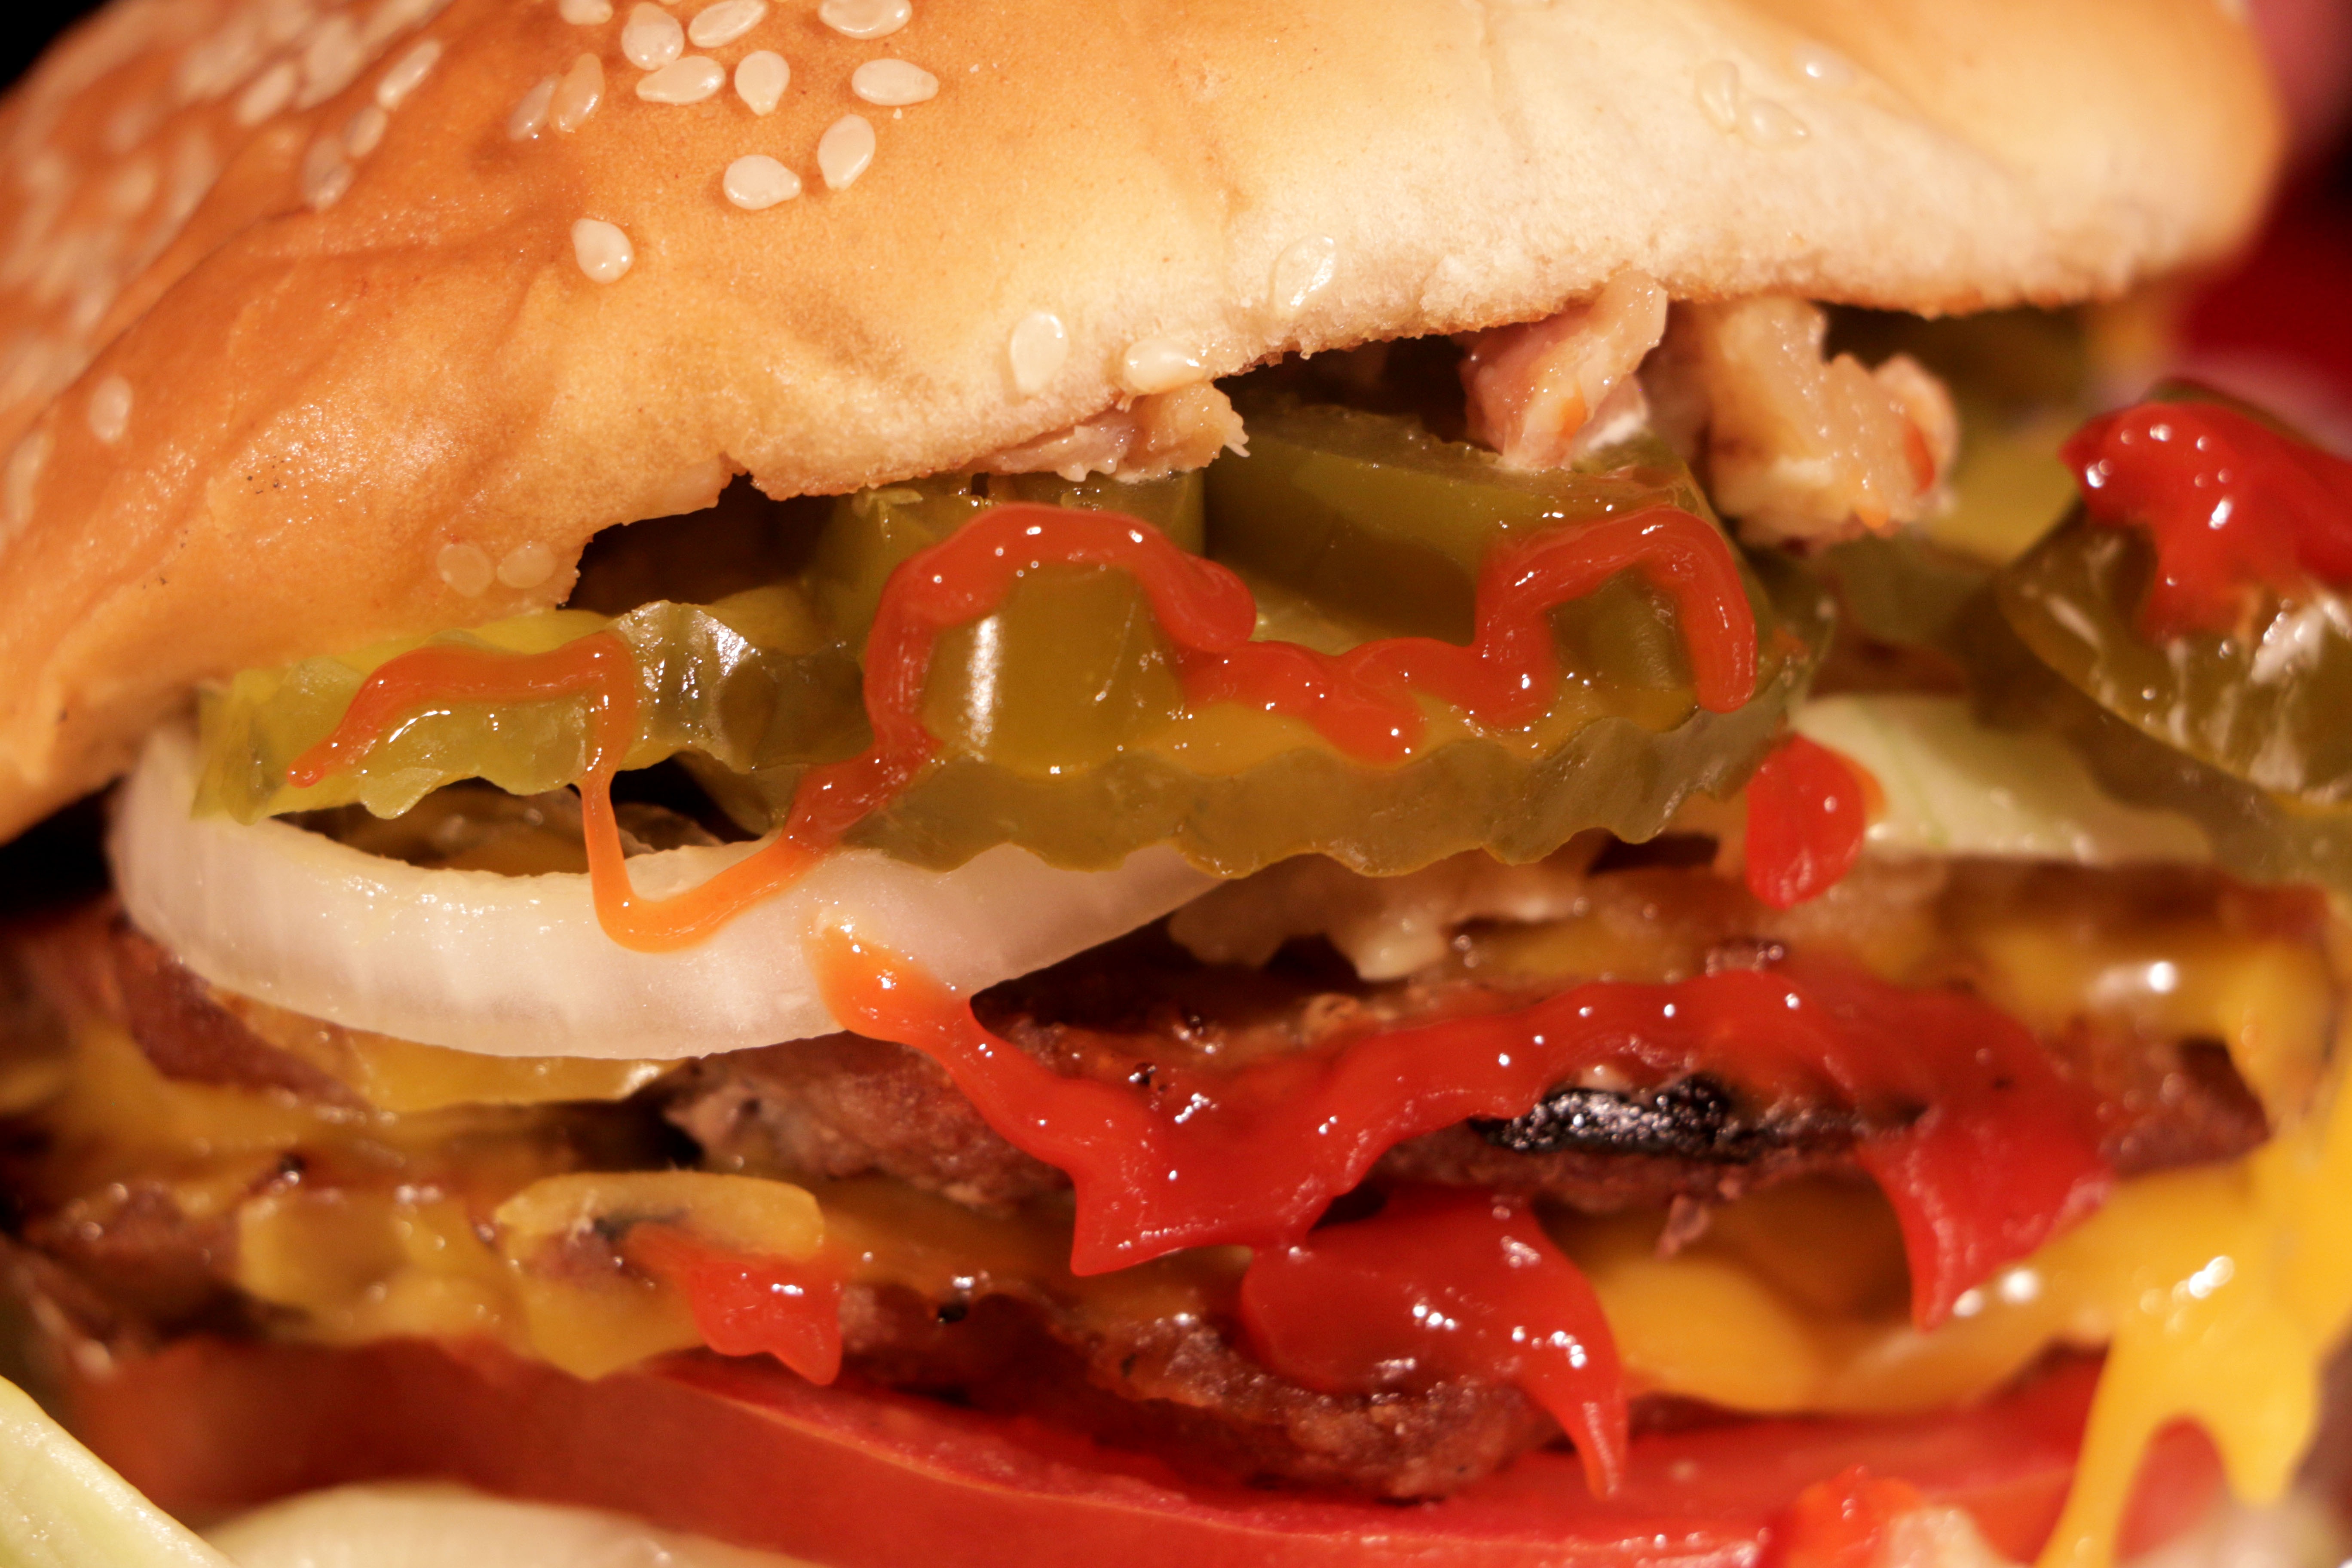
dish, food, produce, fast food, meat, cuisine, hamburger, burger, sandwich, cheeseburger, veggie burger, sloppy joe, pulled pork, cheesesteak